Yatton railway station

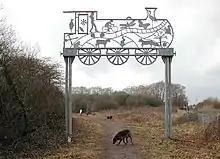
The former Cheddar Valley Railway is now a footpath starting at Yatton station.

Yatton became even more important on 3 August 1869 when the Bristol & Exeter opened the broad-gauge Cheddar Valley Railway, which became famous for the transport of strawberries from stations such as and . The line was extended to Wells on 5 April 1870, where it joined with the East Somerset Railway line from Witham, and through services from Yatton to Witham became normal for this line, with between five and seven services daily. To accommodate this new traffic, another bay platform was built, this time on the south side of the station. A canopy similar to the one for Clevedon trains was built for this bay, and for passengers at the end of the westbound platform.